Jonathan Leavitt (publisher)

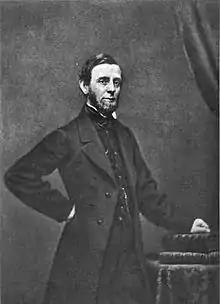
George Palmer Putnam, hired at 16 years old by Jonathan Leavitt as apprentice and right-hand man. Putnam went on to found a publishing powerhouse of his own.

In 1825, Leavitt moved to New York City and went into business with his brother-in-law Daniel Appleton, who formerly worked as a Boston dry goods merchant but who had founded D. Appleton & Co., a large store on Exchange Place opposite the Customs House, to sell books. Appleton put up the capital for the founding of a publishing business with his brother-in-law Leavitt. The store on Exchange Place was divided into two sections, with Appleton's son William later taking charge of the bookselling functions. After five years of partnership, and feeling he could continue his business without further capital infusions from his brother-in-law, Jonathan Leavitt went into business for himself, opening a store at Broadway and John Streets and hiring George Palmer Putnam (then aged 16) as his apprentice and right-hand man. Appleton and his son subsequently moved their business to what was known as Clinton Hall, on Beekman Street, where they established themselves as well-known booksellers. With his partnership with Appleton dissolved, Leavitt became the leading publisher of religious and theological works in New York city.